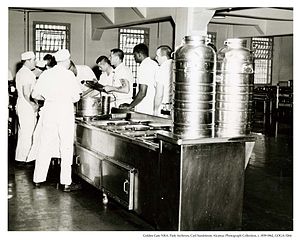
Alcatraz Federal Penitentiary / Fængselslivet og cellerne / Spisning
Indsatte i spisesalen
Alcatraz Federal Penitentiary eller United States Penitentiary, Alcatraz Island, ofte blot kaldet Alcatraz, var et føderalt fængsel af højeste sikkerhedsklasse på Alcatraz Island, to kilometer ud for kysten ved San Francisco i Californien i USA. Fængslet blev drevet fra 1934 til 1963.